Eissporthalle Frankfurt

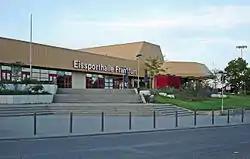

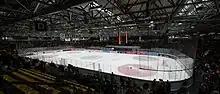
Interior (2023)

Eissporthalle Frankfurt or Eissporthalle am Ratsweg is an arena in the Bornheim district of Frankfurt, Germany. It is used for ice hockey and is the home arena of Löwen Frankfurt. It is also used as an ice skating rink.